Rue du Sergent Blandan

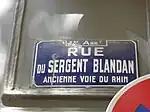
The plaque indicates that the street is the ancient route of the Rhone.

Originally, there was probably a Roman bridge, and a street name sign indicates that it is the ancient route of the Rhone.